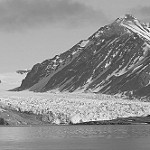
Label: B & W